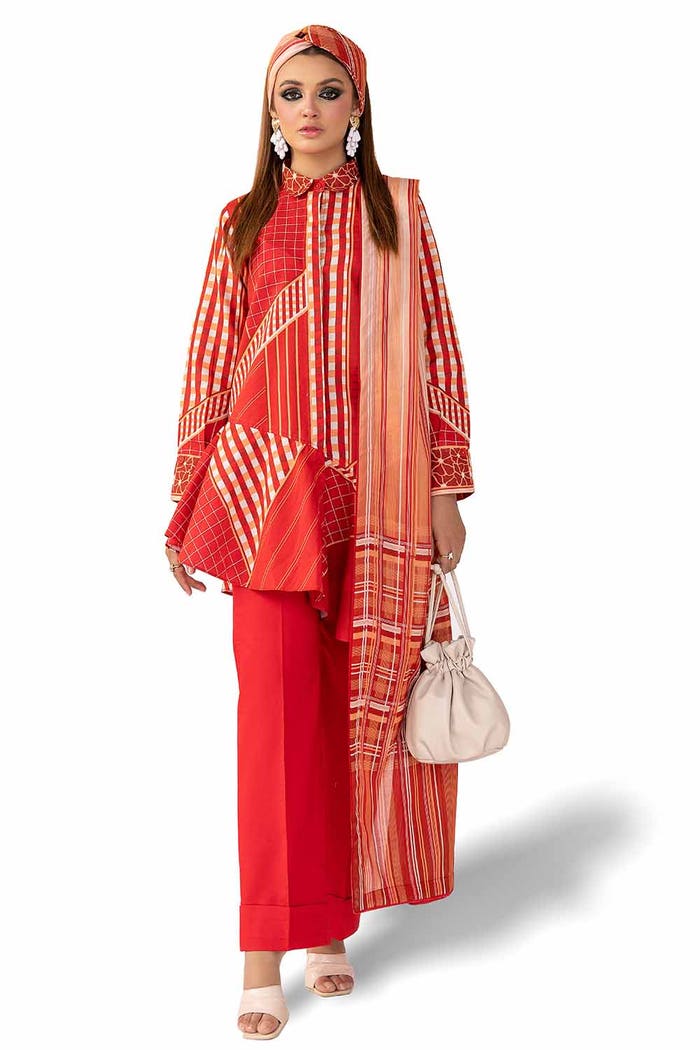
red khan print tunic